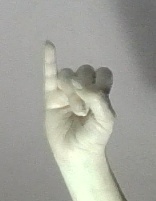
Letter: meem